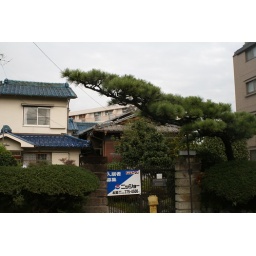
traditional pine tree over house entrance